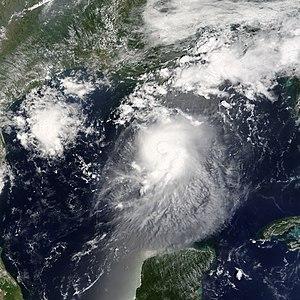
La saison cyclonique 2004 dans l'océan Atlantique nord commence officiellement le 1ᵉʳ juin 2004 et se finit le 30 novembre 2004. Ces dates conventionnelles délimitent la période durant laquelle il est le plus probable qu'un cyclone tropicale se forme. Dans les faits, elle débuta tardivement avec l'Alex qui se forma le 31 juillet. Elle se termina également tardivement en raison de la formation d'Otto le dernier jour de la période « officielle » et qui se prolongea durant quelques jours au début du mois de décembre. La saison fut particulièrement active. l'une des raisons est le passage de l'AMO en phase positive depuis 1995 qui réchauffe l'Océan Atlantique nord. Cet effet a peut-être été accentué dans une certaine mesure par le récent réchauffement climatique. Des anomalies de pression sur l'Est de l'Atlantique ont forcé les ouragans à avoir une trajectoire très à l'Ouest. Ainsi, il existe un vide où seules Nicole et